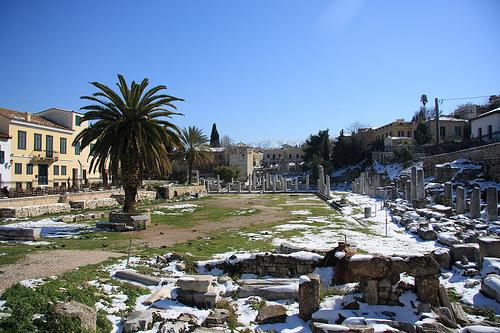
Weather: snow or frosty